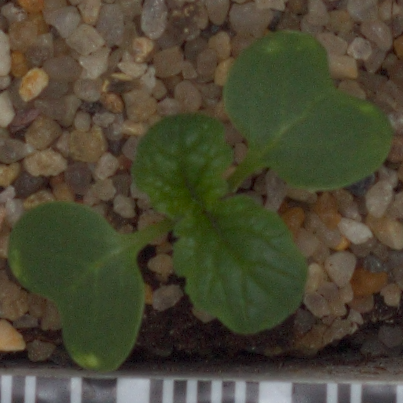
Label: charlock